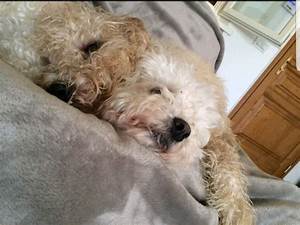
Label: cane